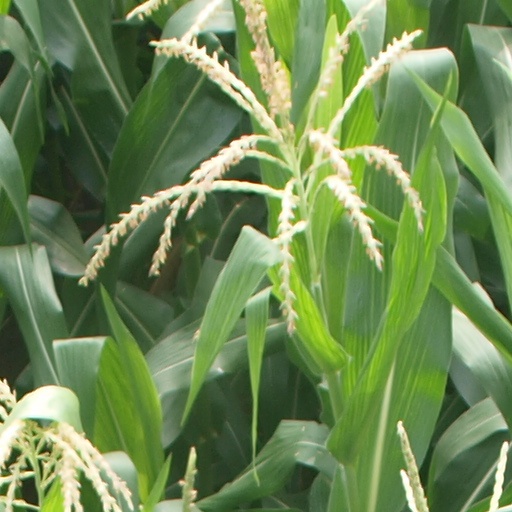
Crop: maize; corn